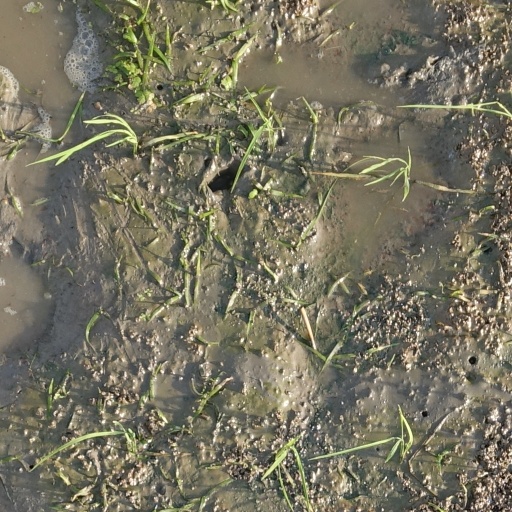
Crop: rice